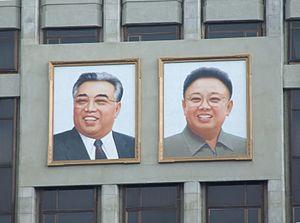
Le culte de la personnalité en Corée du Nord existe depuis des décennies autour de la famille régnante appelée « dynastie Kim » et est omniprésent dans la culture nord-coréenne. Bien qu'il ne soit pas reconnu officiellement par le gouvernement de la Corée du Nord, de nombreux transfuges nord-coréens et visiteurs occidentaux affirment que de pénibles sanctions sont appliqués à ceux qui critiquent ou ne montrent pas un respect « propre » envers le régime. Ce culte de la personnalité apparaît peu après la prise de pouvoir de Kim Il-sung en 1948 et est grandement étendu après sa mort en 1994.